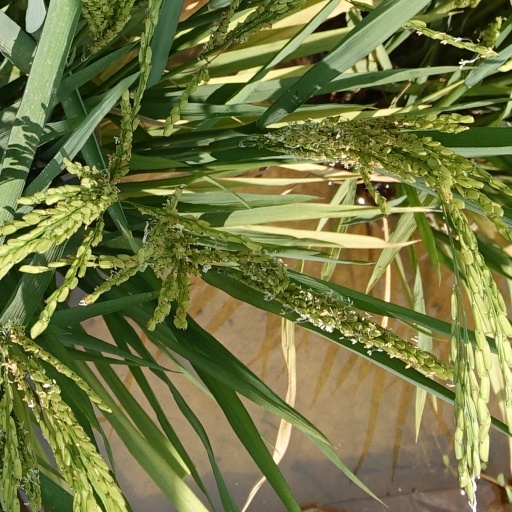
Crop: rice